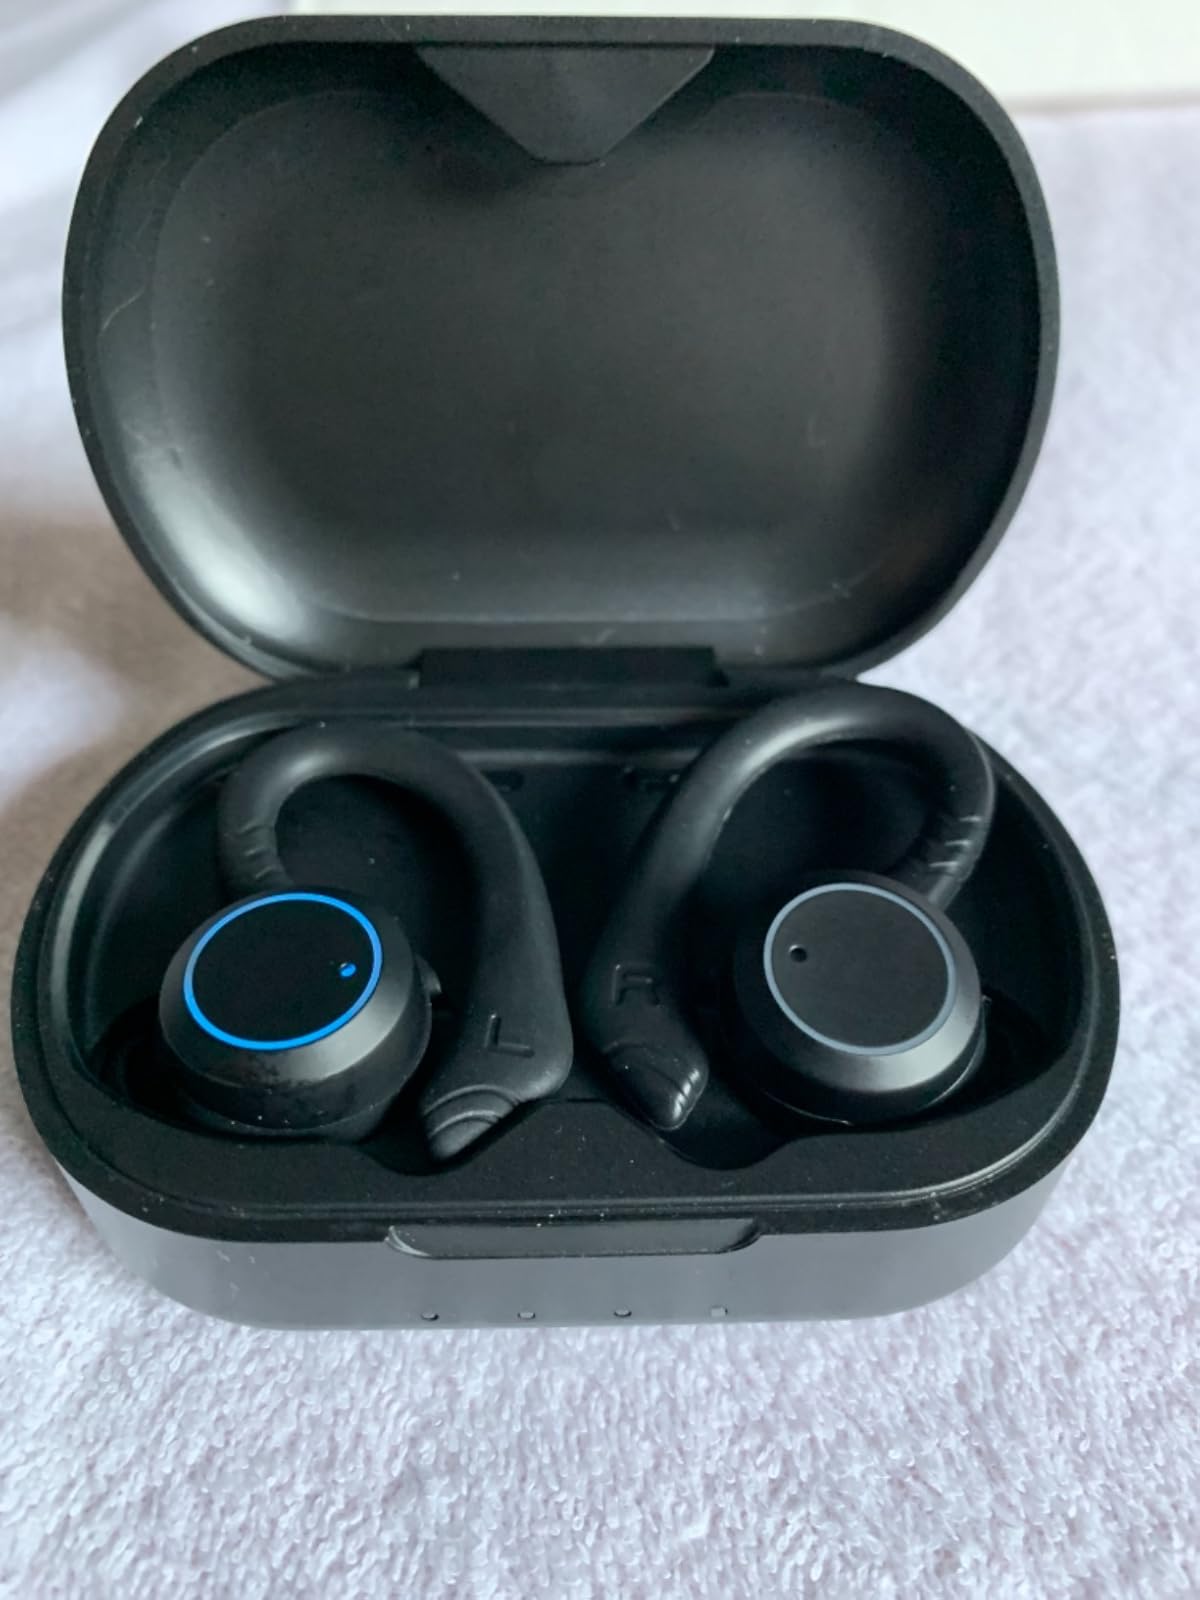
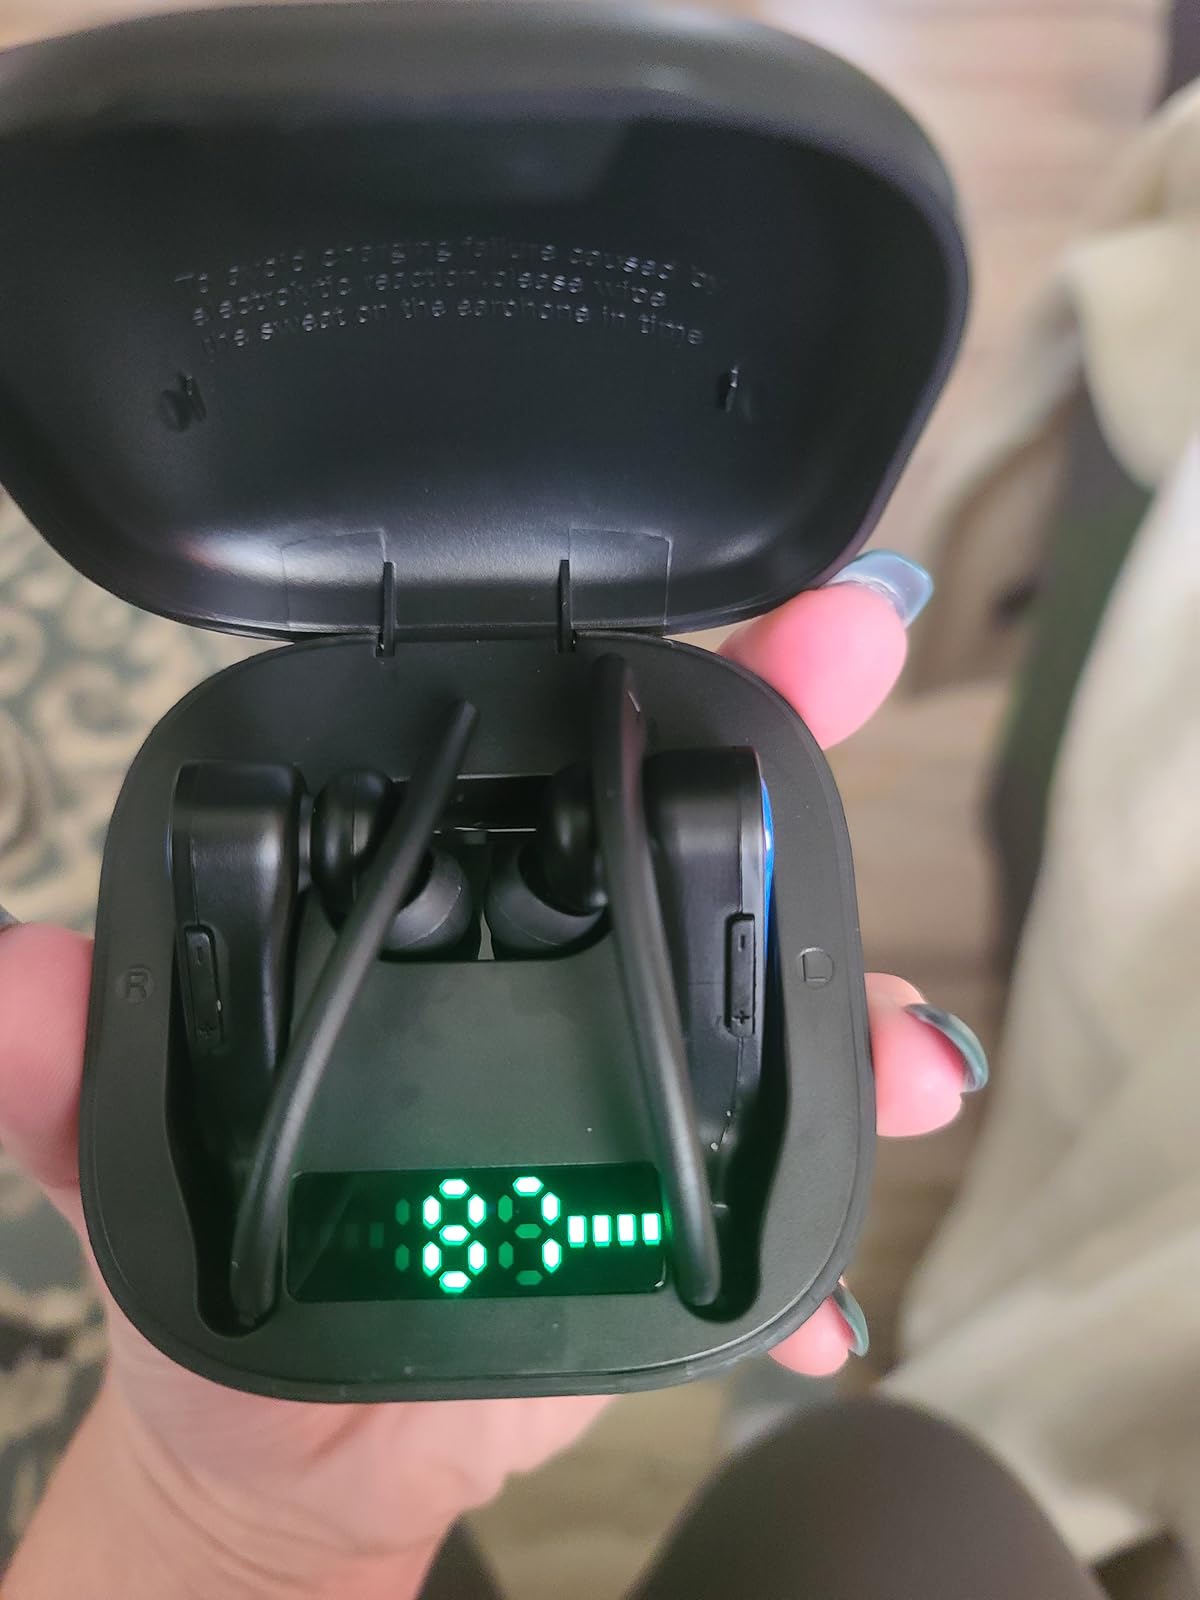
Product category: earbuds
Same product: no